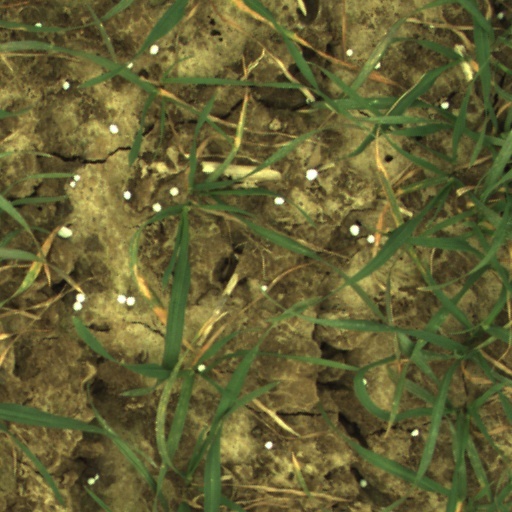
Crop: wheat